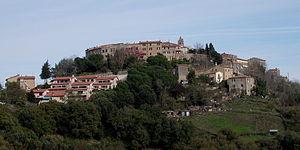
Montorsaio est une frazione située sur la commune de Campagnatico, province de Grosseto, en Toscane, Italie. Au moment du recensement de 2011 sa population était de 178 habitants.